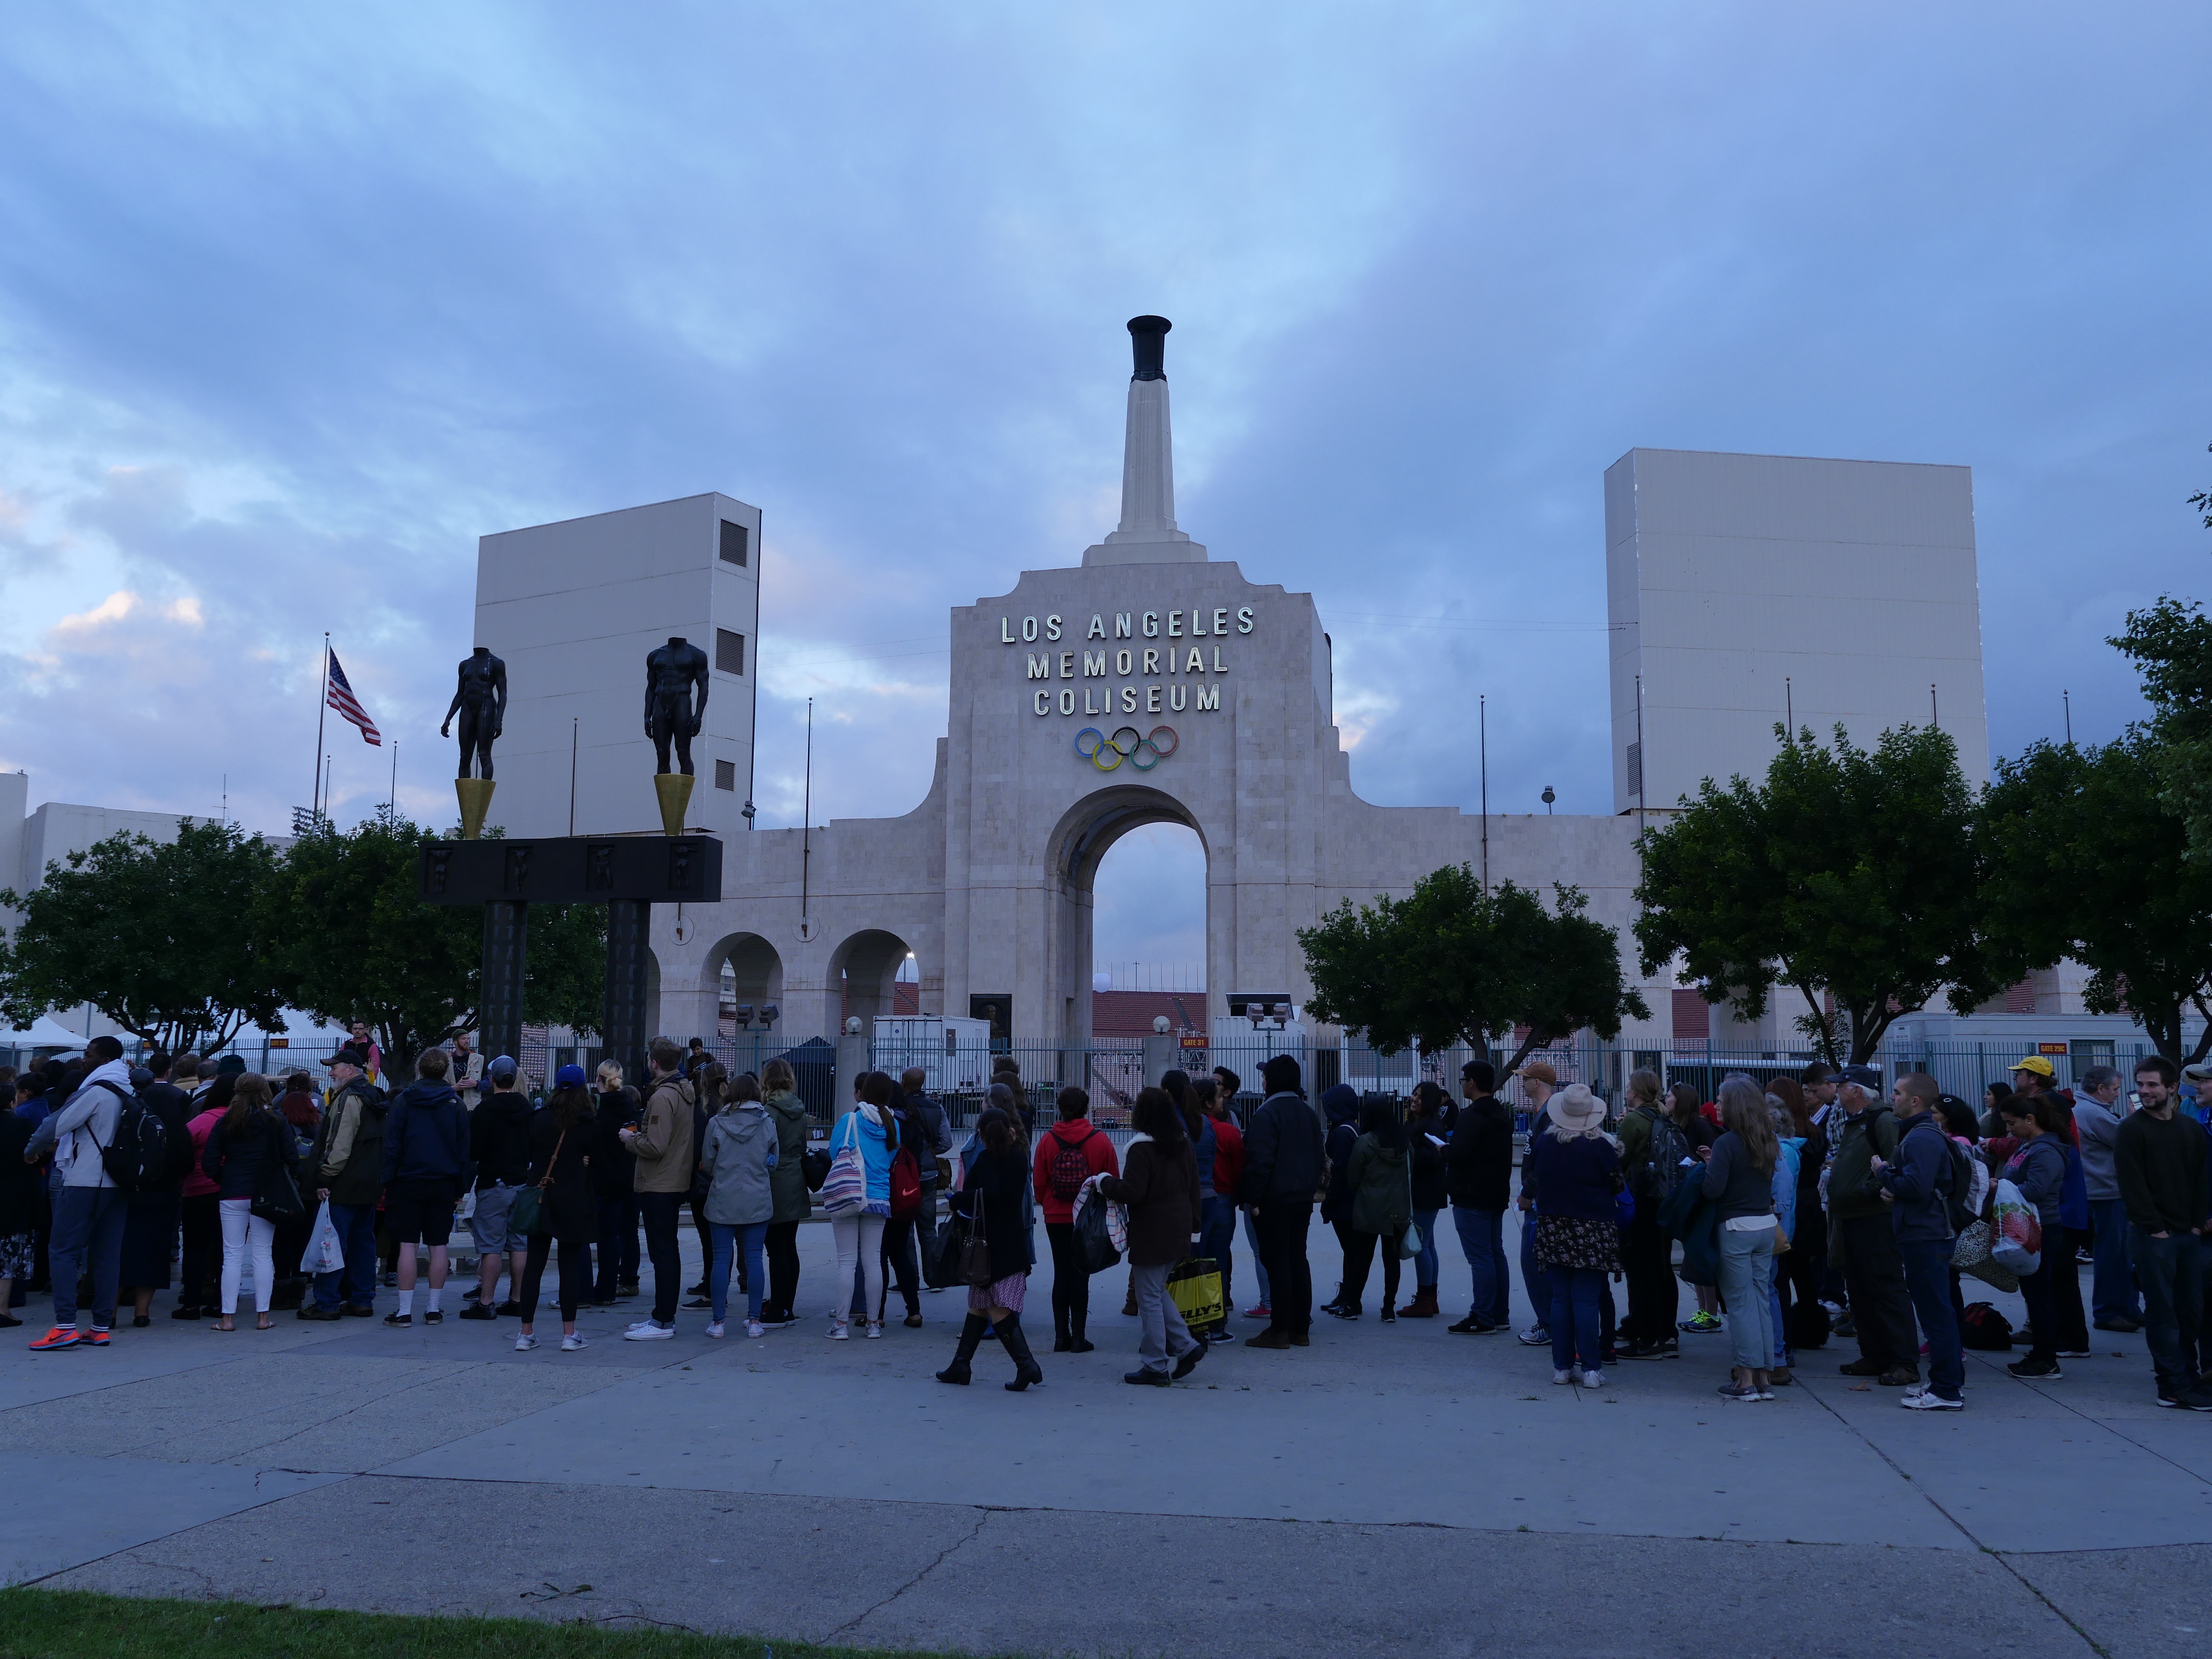
city, monument, downtown, plaza, landmark, tourism, memorial, town square, tours